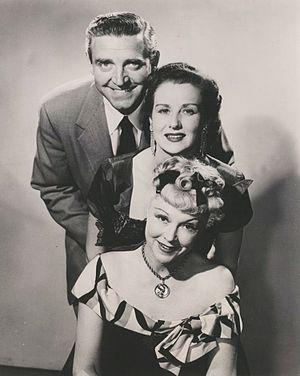
Joyce Compton est une actrice américaine, née le 27 janvier 1907 à Lexington, morte le 13 octobre 1997 à Los Angeles.